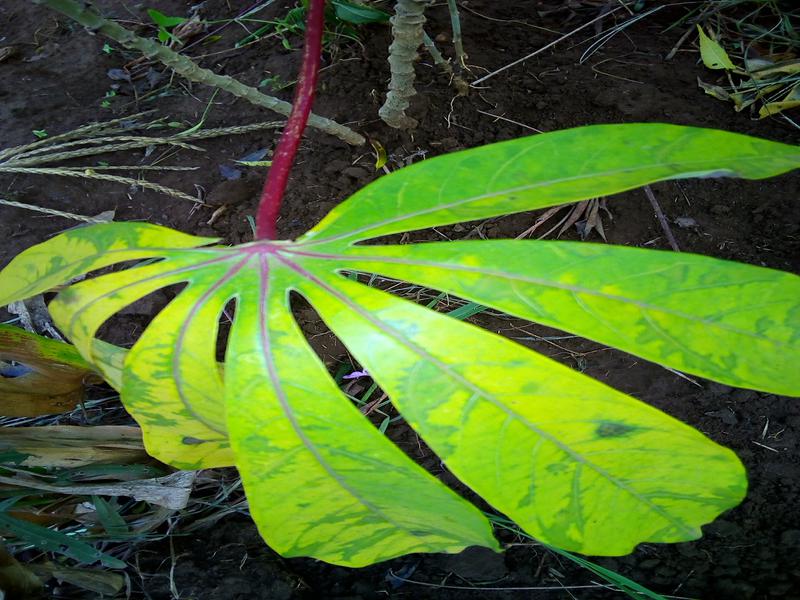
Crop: cassava
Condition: brown_streak_disease